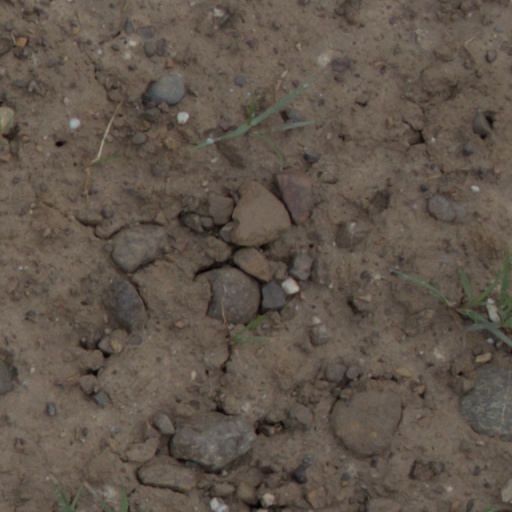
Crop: wheat